Rajasthan

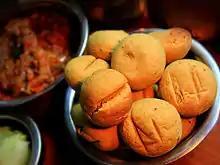
Dal Bati Choorma, a traditional Rajasthani Dish

Rajasthani cooking was influenced by both the war-like lifestyles of its inhabitants and the availability of ingredients in this arid region. Food that could last for several days and could be eaten without heating was preferred. Thus, pickles of Rajasthan are quite famous for their tangy and spicy flavour. The "Panchkuta" delicacy is also a famous one – meaning 5 vegetables – a dish that lasts for several days, and is made out of certain weed plants that only grow in the wild desert. The scarcity of water and fresh green vegetables have all had their effect on cooking. It is known for its snacks like Bikaneri Bhujia. Other famous dishes include "bajre ki roti" (millet bread) and "lahsun ki chutney" (hot garlic paste), "mawa kachori" Mirchi Bada, Pyaaj Kachori and ghevar from Jodhpur, Alwar ka Mawa (milk cake), "Kadhi kachori" from Ajmer, "Malpua" from Pushkar, Daal kachori (Kota kachori) from Kota and rassgullas from Bikaner. Originating from the Marwar region of the state is the concept of Marwari Bhojnalaya or vegetarian restaurants, today found in many parts of India, which offer vegetarian food popular among Marwari people. Ghee is an essential ingredient in most Rajasthani cuisines, and dollops of ghee are poured over food as a welcoming gesture for guests.